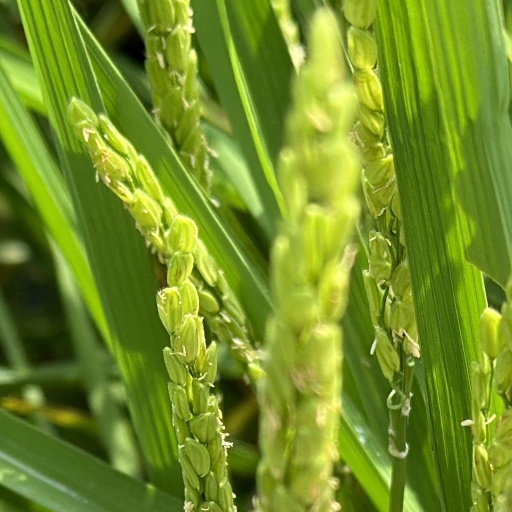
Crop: rice